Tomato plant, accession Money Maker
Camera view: tilt-top (135 deg); turntable rotation: 0 degrees
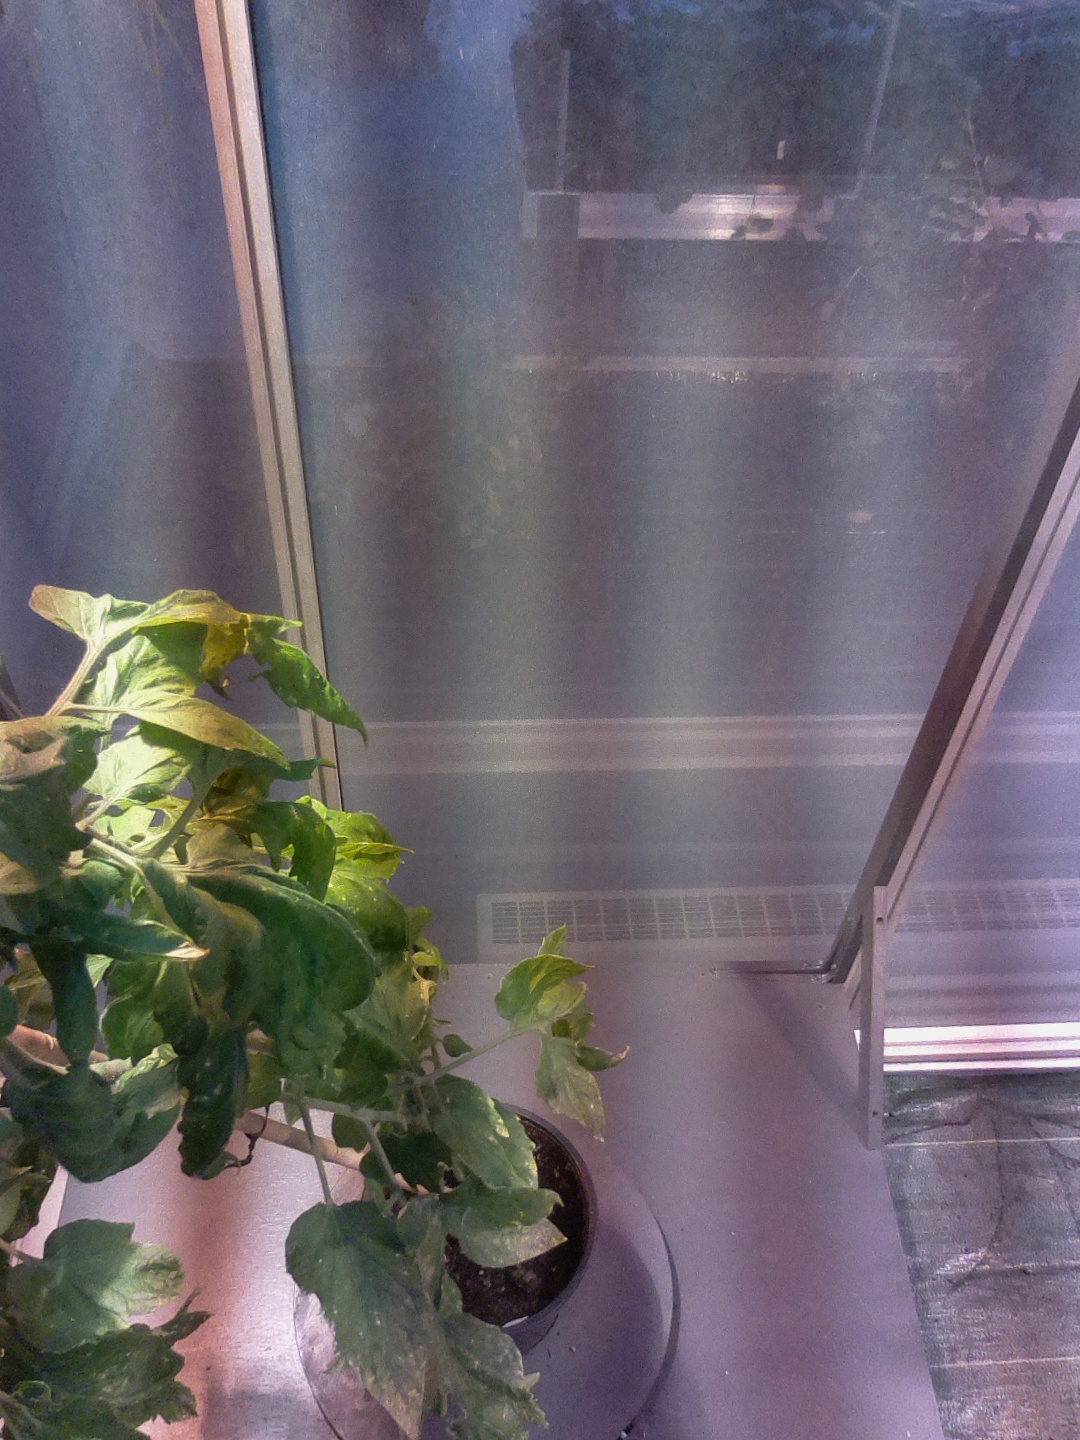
BBCH growth stage 75: 50%-60% of final fruit size